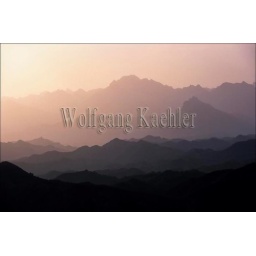
China, near beijing, view of mountains from great wall at jinshanling